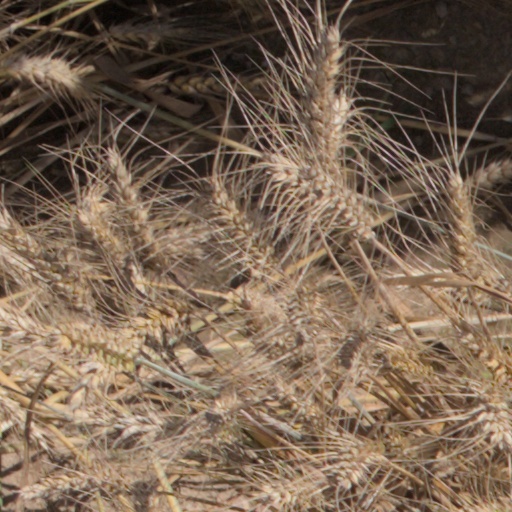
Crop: wheat